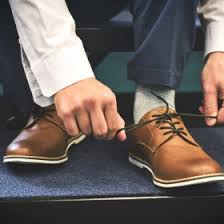
Label: Brogue